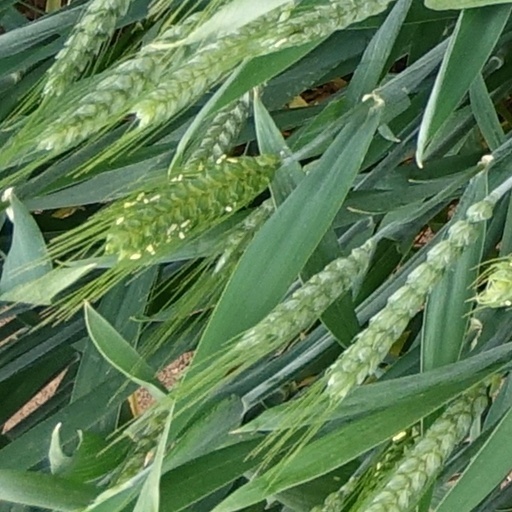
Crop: wheat